Mooncake

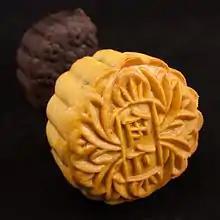
Mooncakes from Malaysia

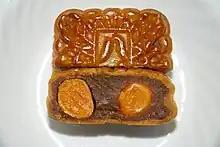
Cantonese-style mooncake with double yolk and lotus seed paste (including salted duck egg yolk and lotus seed paste as fillings, and this wheat flour pastry on the surface)

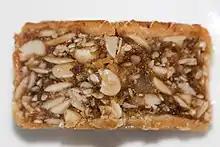
Cantonese-style mooncake with five nuts/kernels (including smashed cashews, smashed sesame seed, smashed almonds, smashed walnuts, smashed egusi seeds)

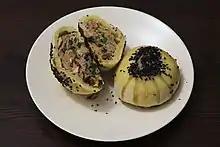
Suzhou-style mooncakes with minced pork filling

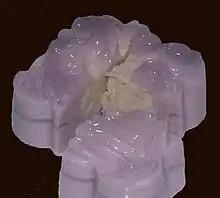
Jelly mooncake with yam-paste filling

Over time, both the crusts and the composition of the fillings of mooncakes have diversified, in particular, due to a commercial need to drive up sales in the face of intense competition between producers and from other food types. Part of these trends are also to cater to changing taste preferences, and because people are more health-conscious. Therefore, most of these contemporary styles are especially prominent amongst the cosmopolitan and younger Chinese and amongst the overseas Chinese community. However, traditional mooncakes are often sold alongside contemporary ones to cater to individual preferences.